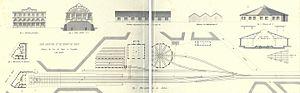
Embarcadère du Maine: gare d’arrivée et de départ de Paris, chemin de fer de Paris a Versailles (rive Gauche)
La gare de Paris-Montparnasse, dite aussi gare Montparnasse, est l'une des six grandes gares ferroviaires terminus parisiennes. Elle est située à Montparnasse, sur la rive gauche de la Seine, à cheval sur les 14ᵉ et 15ᵉ arrondissements.